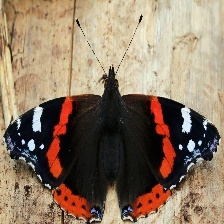
Species: RED ADMIRAL
Butterfly family (ImageNet category): admiral